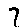
Label: 7